Museum of Communication, Nuremberg, Germany

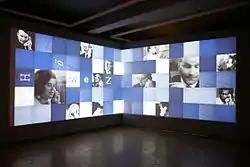
Entrance Area

The Museum of Communication is co-located with the Nuremberg Transport Museum in Nuremberg, Germany. It shows various ways in which people communicate with each other.